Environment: real
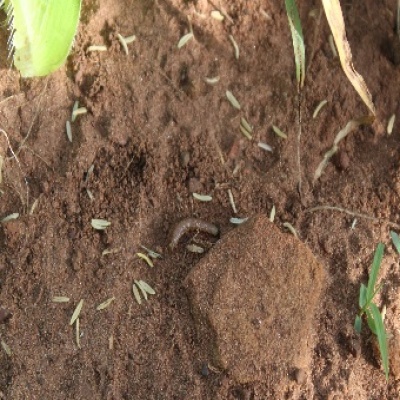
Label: fall_armyworm